William Gibson

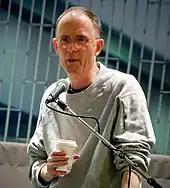
Gibson at a 2007 reading of "Spook Country" in Victoria, British Columbia. Since "The Winter Market" (1985), commissioned by "Vancouver Magazine" with the stipulation that it be set in the city, Gibson actively avoided using his adopted home as a setting until "Spook Country".

After his mother's death when he was 18, Gibson left school without graduating and became very isolated for a long time, traveling to California and Europe, and immersing himself in the counterculture. In 1967, he elected to move to Canada in order "to avoid the Vietnam war draft". Gibson has observed that he "did not literally evade the draft, as they never bothered drafting me"; In the biographical documentary "No Maps for These Territories" (2000), Gibson said that his decision was motivated less by conscientious objection than by a desire to "sleep with hippie chicks" and indulge in hashish. He elaborated on the topic in a 2008 interview: